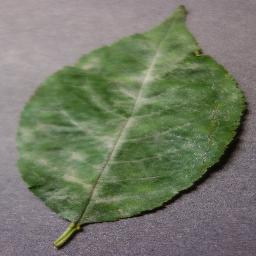
Label: Cherry___Powdery_mildew